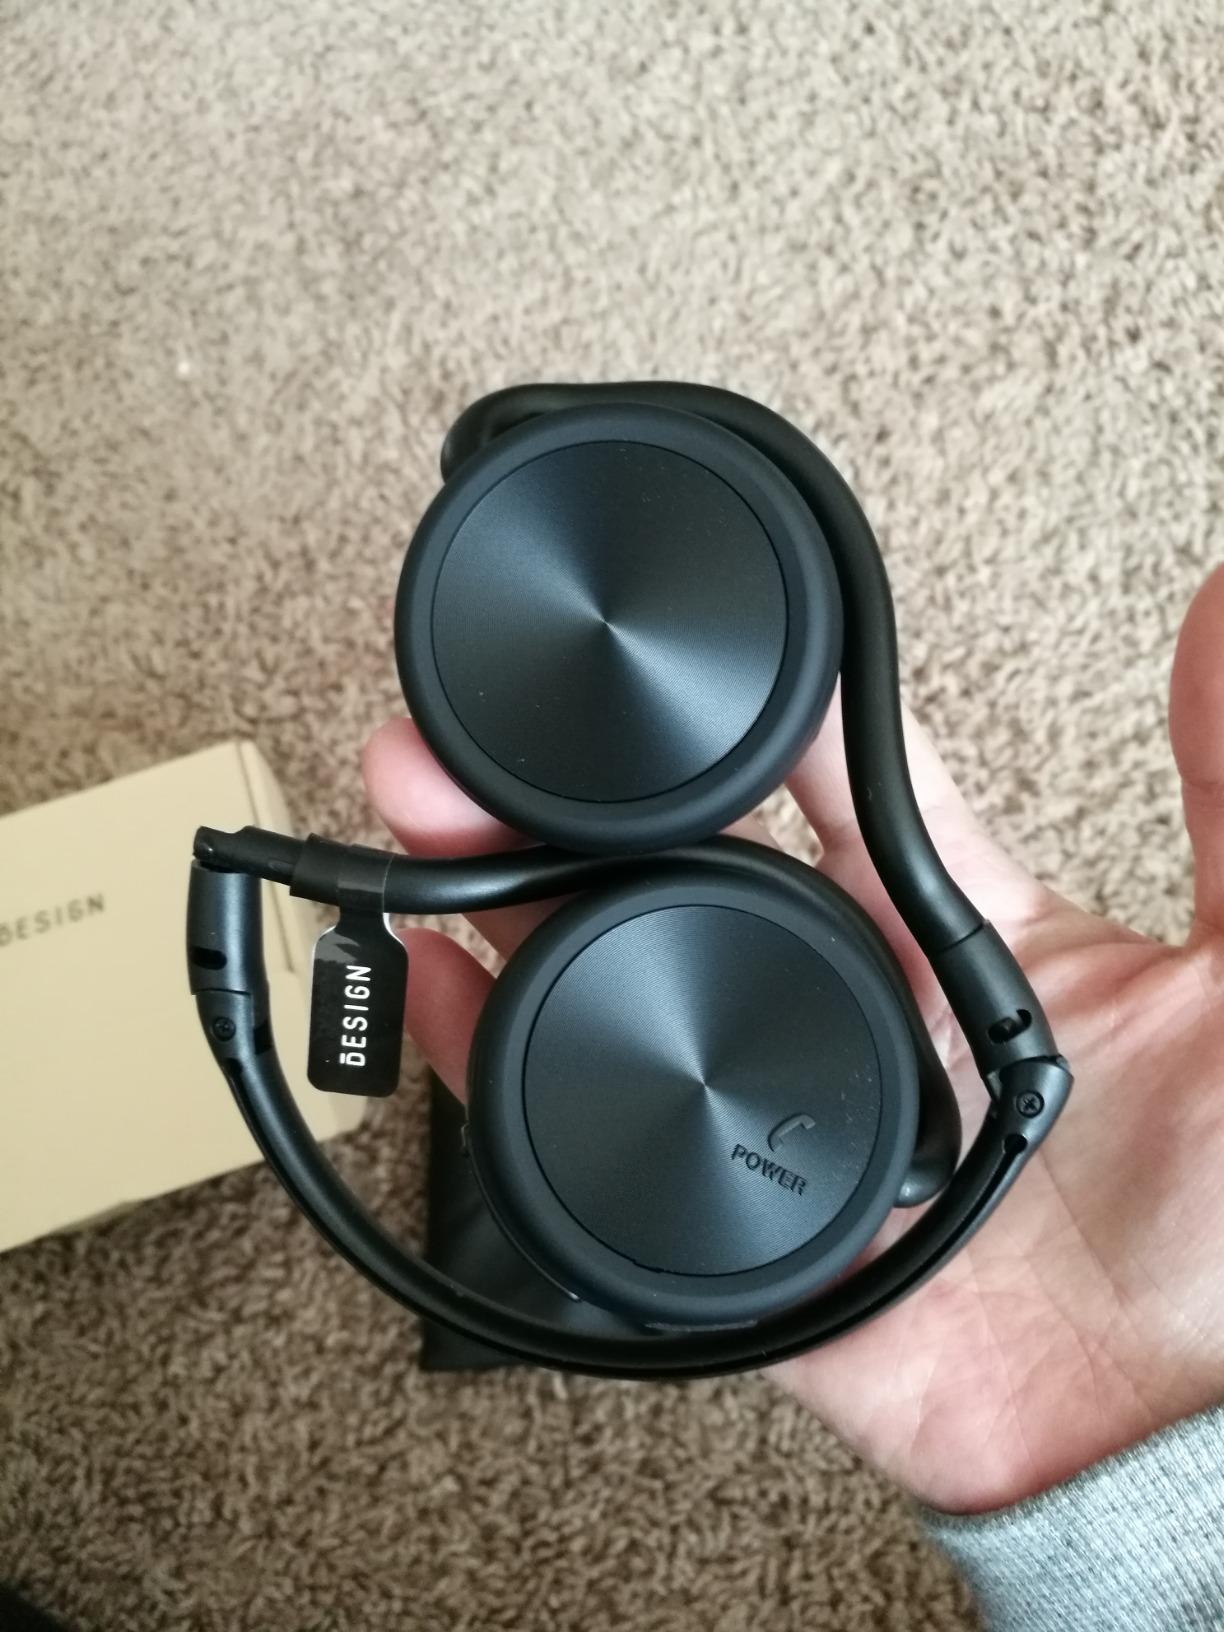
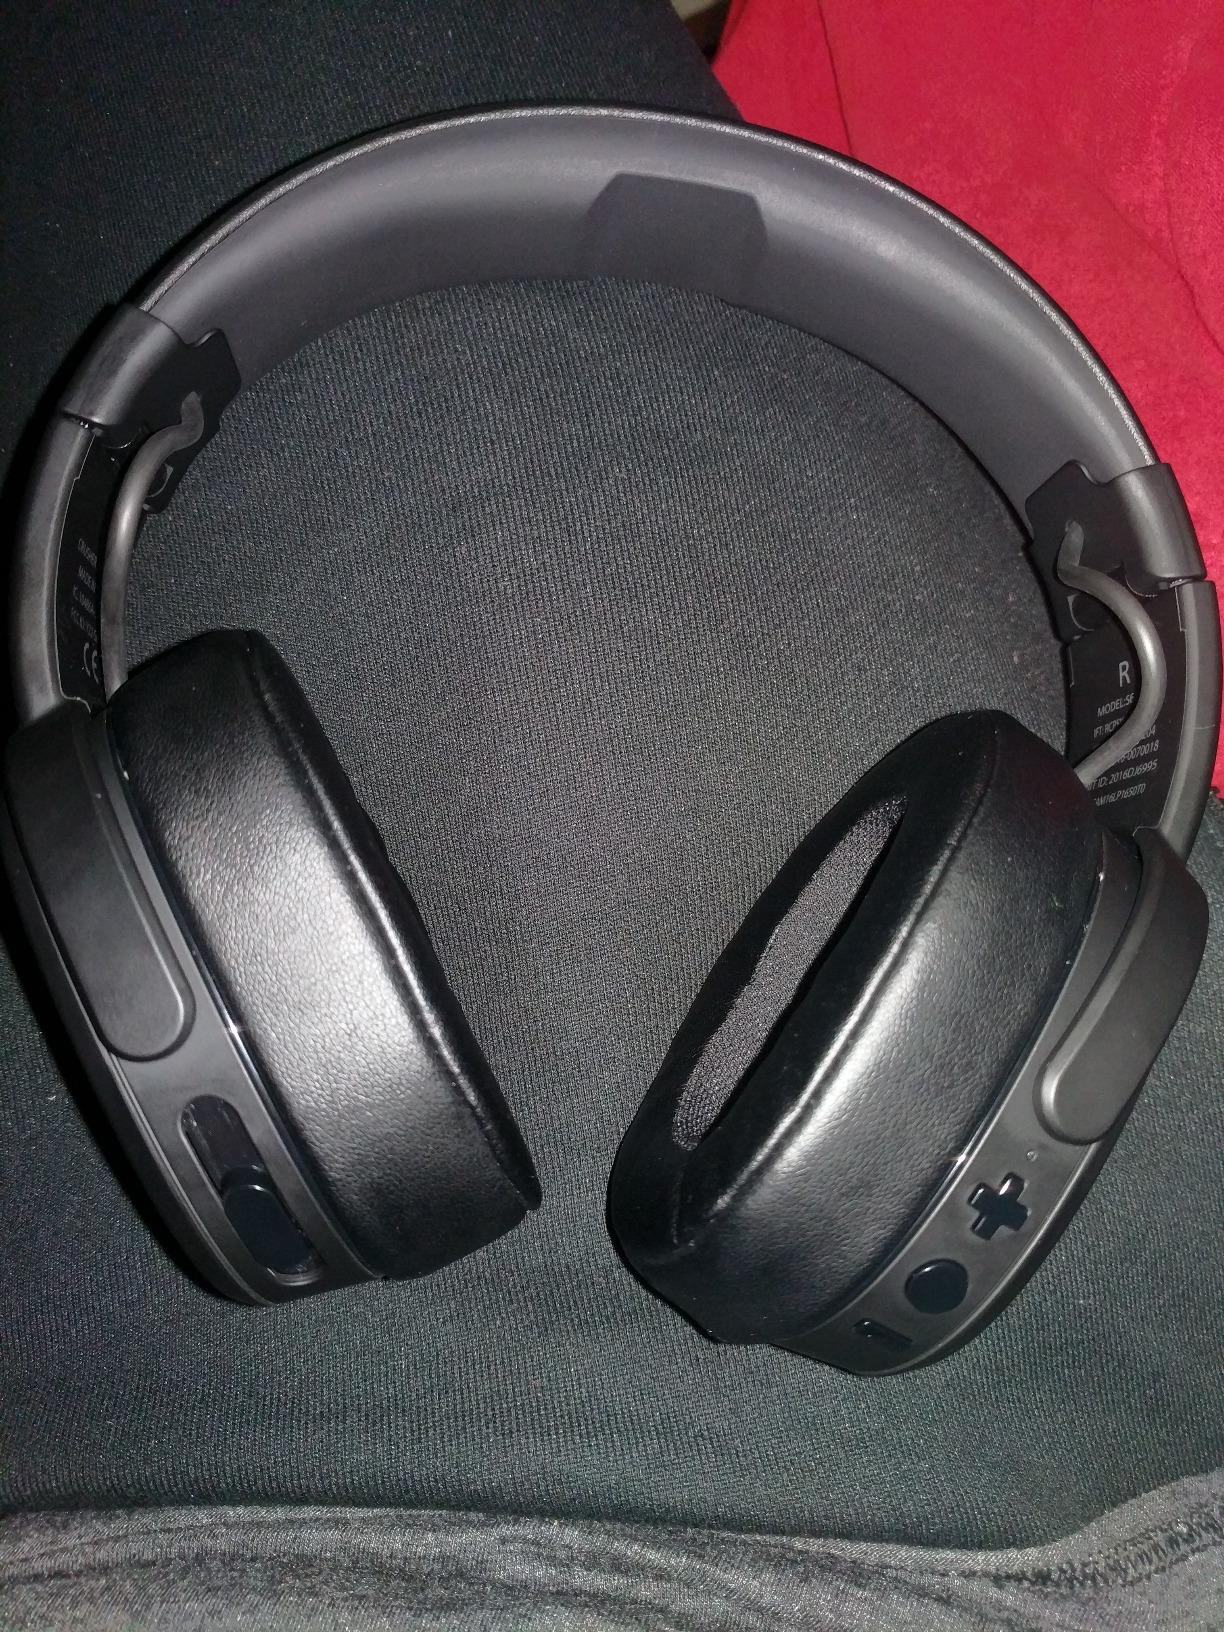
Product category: headphones
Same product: no